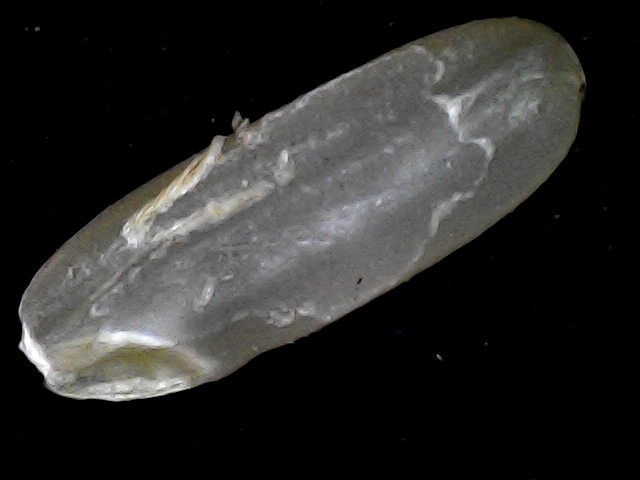
Rice variety: BR23